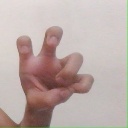
अक्षर: छ